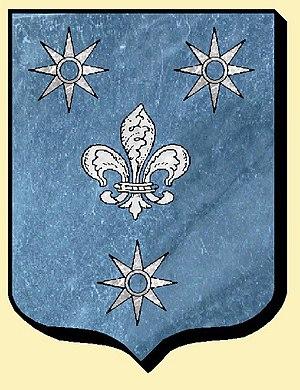
Balson familiale des Mouësan
Paul Marie Joseph Mouësan, comte de la Villirouët, né le 27 janvier 1829 et mort le 15 juillet 1919 est un aristocrate, intellectuel et homme politique breton. Châtelain de Lémo, il occupa les fonctions de maire de la commune d'Augan de 1871 à 1900